Tyler Wentworth

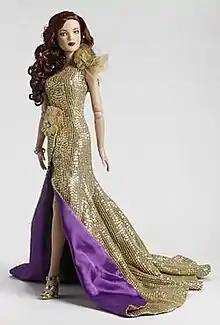
Tyler Wentworth doll from the 2009 10th Anniversary collection

Tyler Wentworth was a 16" fashion doll created by Robert Tonner produced by the Tonner Doll Company, Inc. for adult collectors. Tyler Wentworth dolls were constructed of vinyl and hard plastic and had rooted hair or wigs. The Tonner Doll Company produced an extensive selection of ensembles and boutique pieces for the Tyler Wentworth doll made from the finest silks, French lace, chiffon, wool and scale knits. The Tonner Doll Company strongly encouraged adult collectors to play with their dolls.